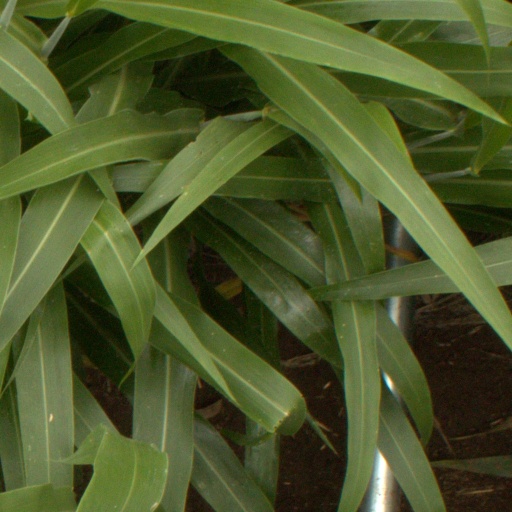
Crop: sorghum